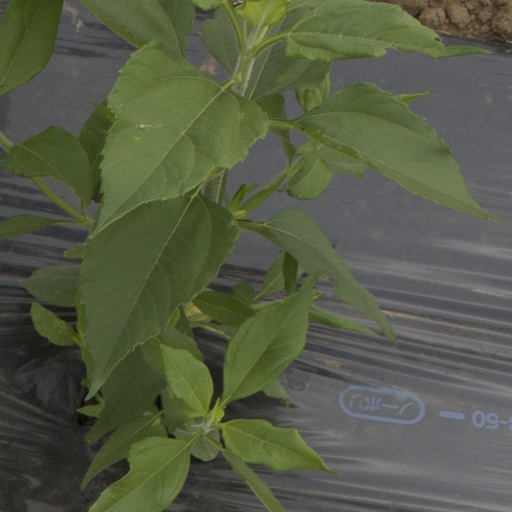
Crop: Jerusalem artichoke